Describe the emotion expressed in this image:  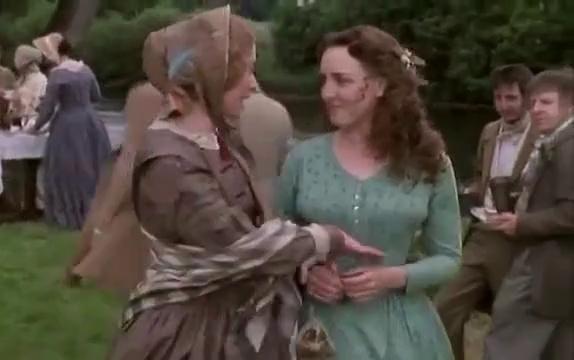
This person displays Fear, valence and arousal with high intensity.